EuroBasket 1969

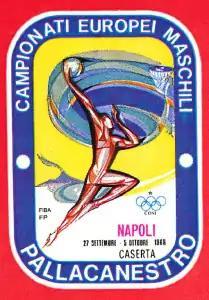

The 1969 FIBA European Championship, commonly called FIBA EuroBasket 1969, was the sixteenth FIBA EuroBasket regional basketball championship, held by FIBA Europe.